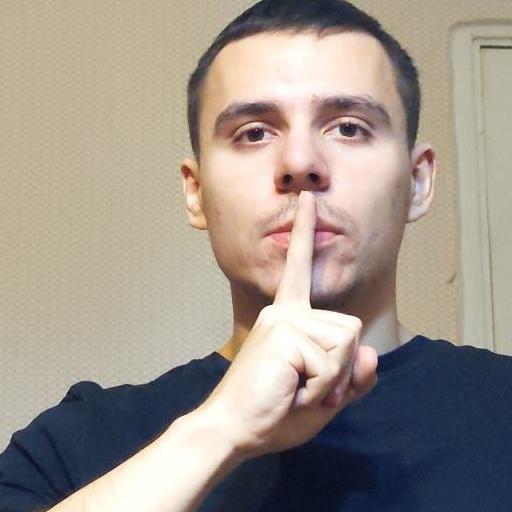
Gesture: mute